Ramesh Ponnuru

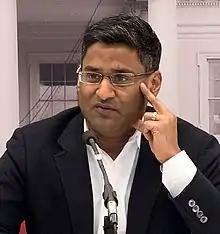
Ponnuru in 2016

Ramesh Ponnuru (born August 16, 1974) is an American conservative thinker, political pundit, and journalist. He is the editor of "National Review" magazine, a contributing columnist for "The Washington Post", and a contributing editor to the domestic policy journal "National Affairs". He has been a senior fellow at the American Enterprise Institute since 2012.